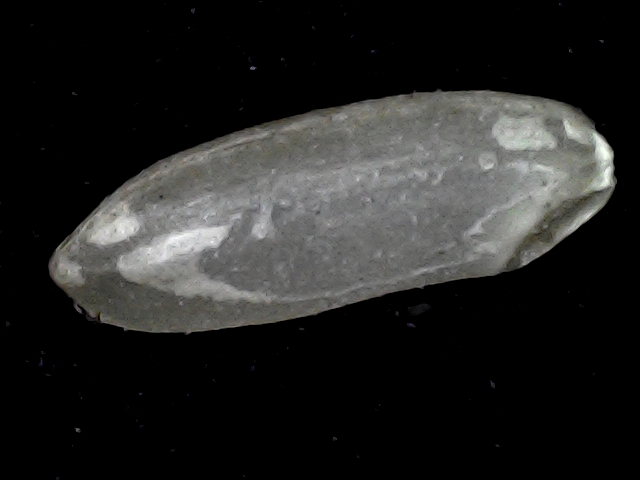
Rice variety: BD72